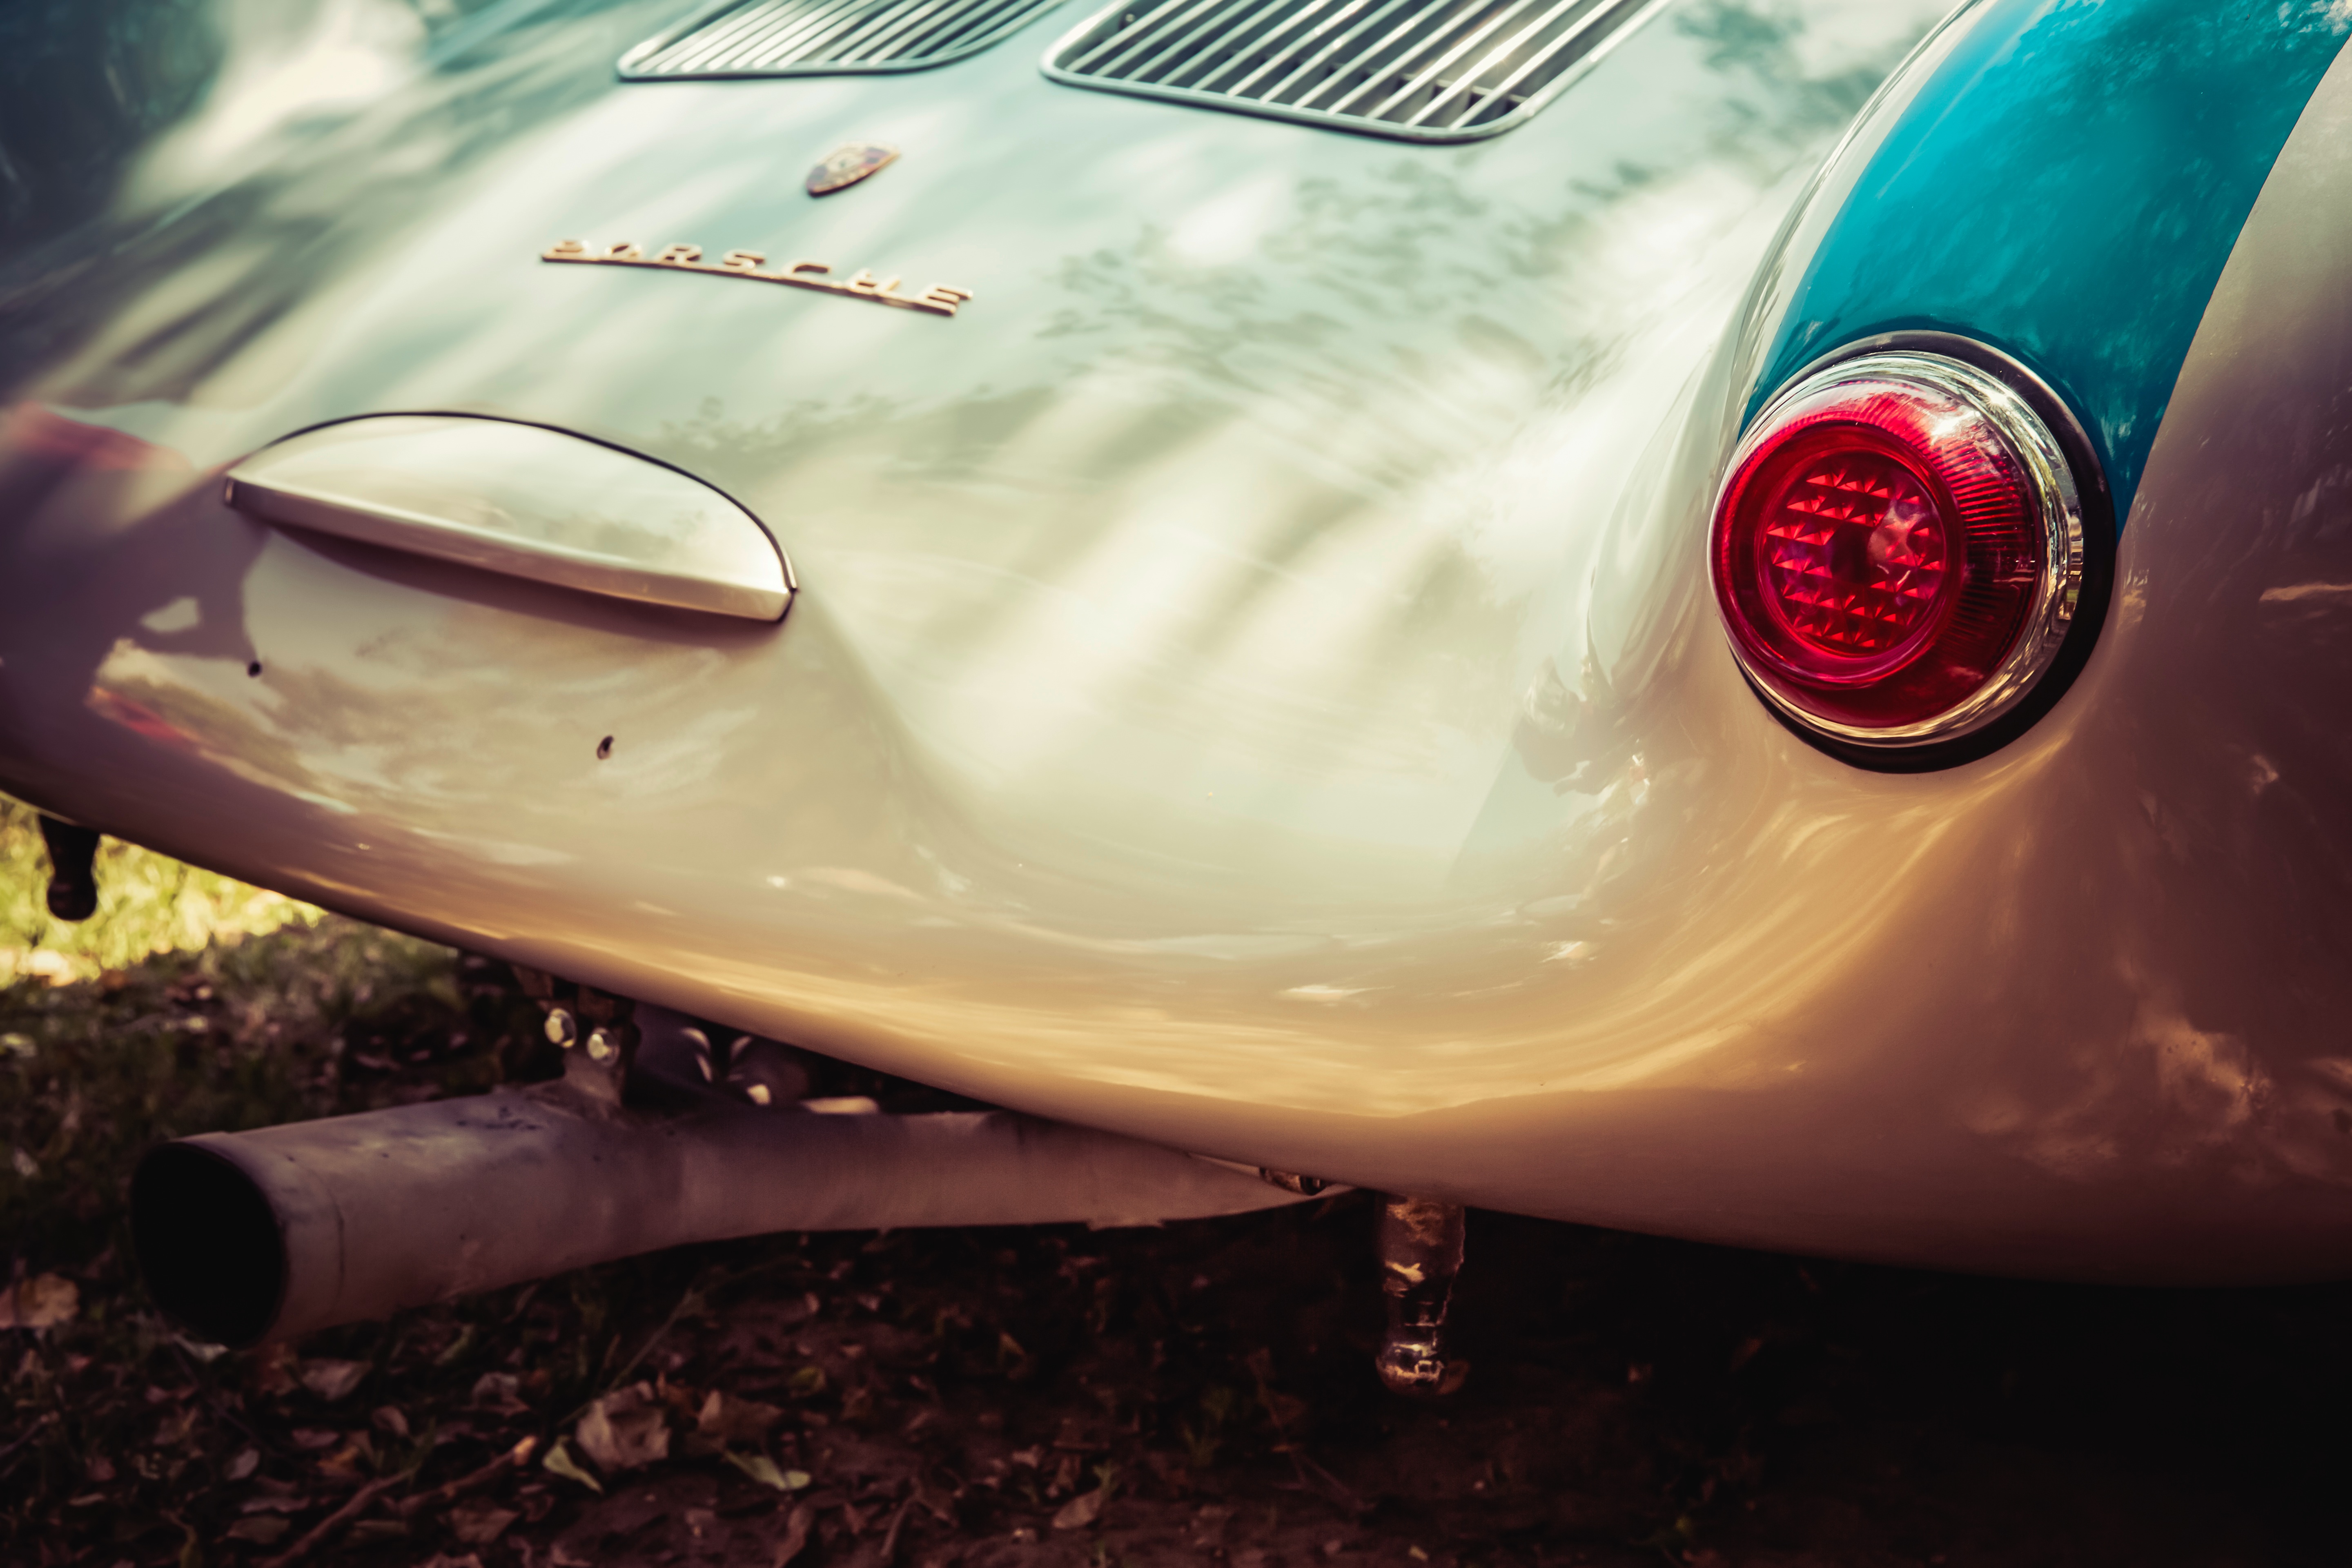
car, vehicle, sports car, supercar, land vehicle, automobile make, automotive design